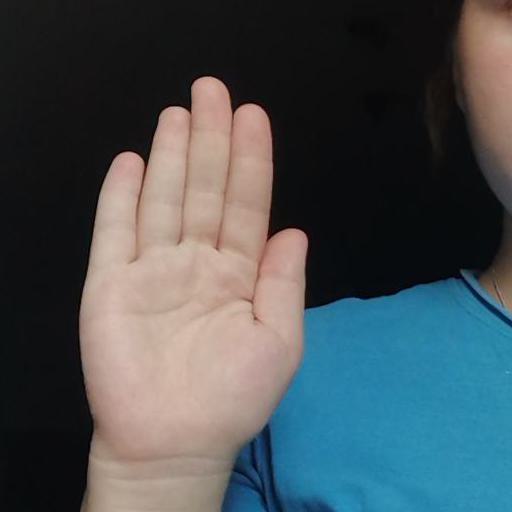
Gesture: stop